Mike Perry (fighter)

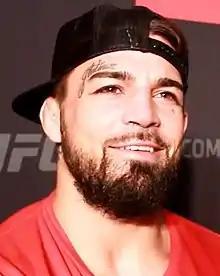
Mike Perry at UFC 229 in Las Vegas, Nevada in October 2018

Michael Joseph Perry (born September 15, 1991) is an American professional mixed martial artist and bare-knuckle boxer currently competing in the Middleweight division of the Bare Knuckle Fighting Championship (BKFC). Perry also competed in the Ultimate Fighting Championship (UFC) 15 times. As of April 4, 2025, he is #8 in the BKFC men's pound-for-pound rankings.